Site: brandenburg
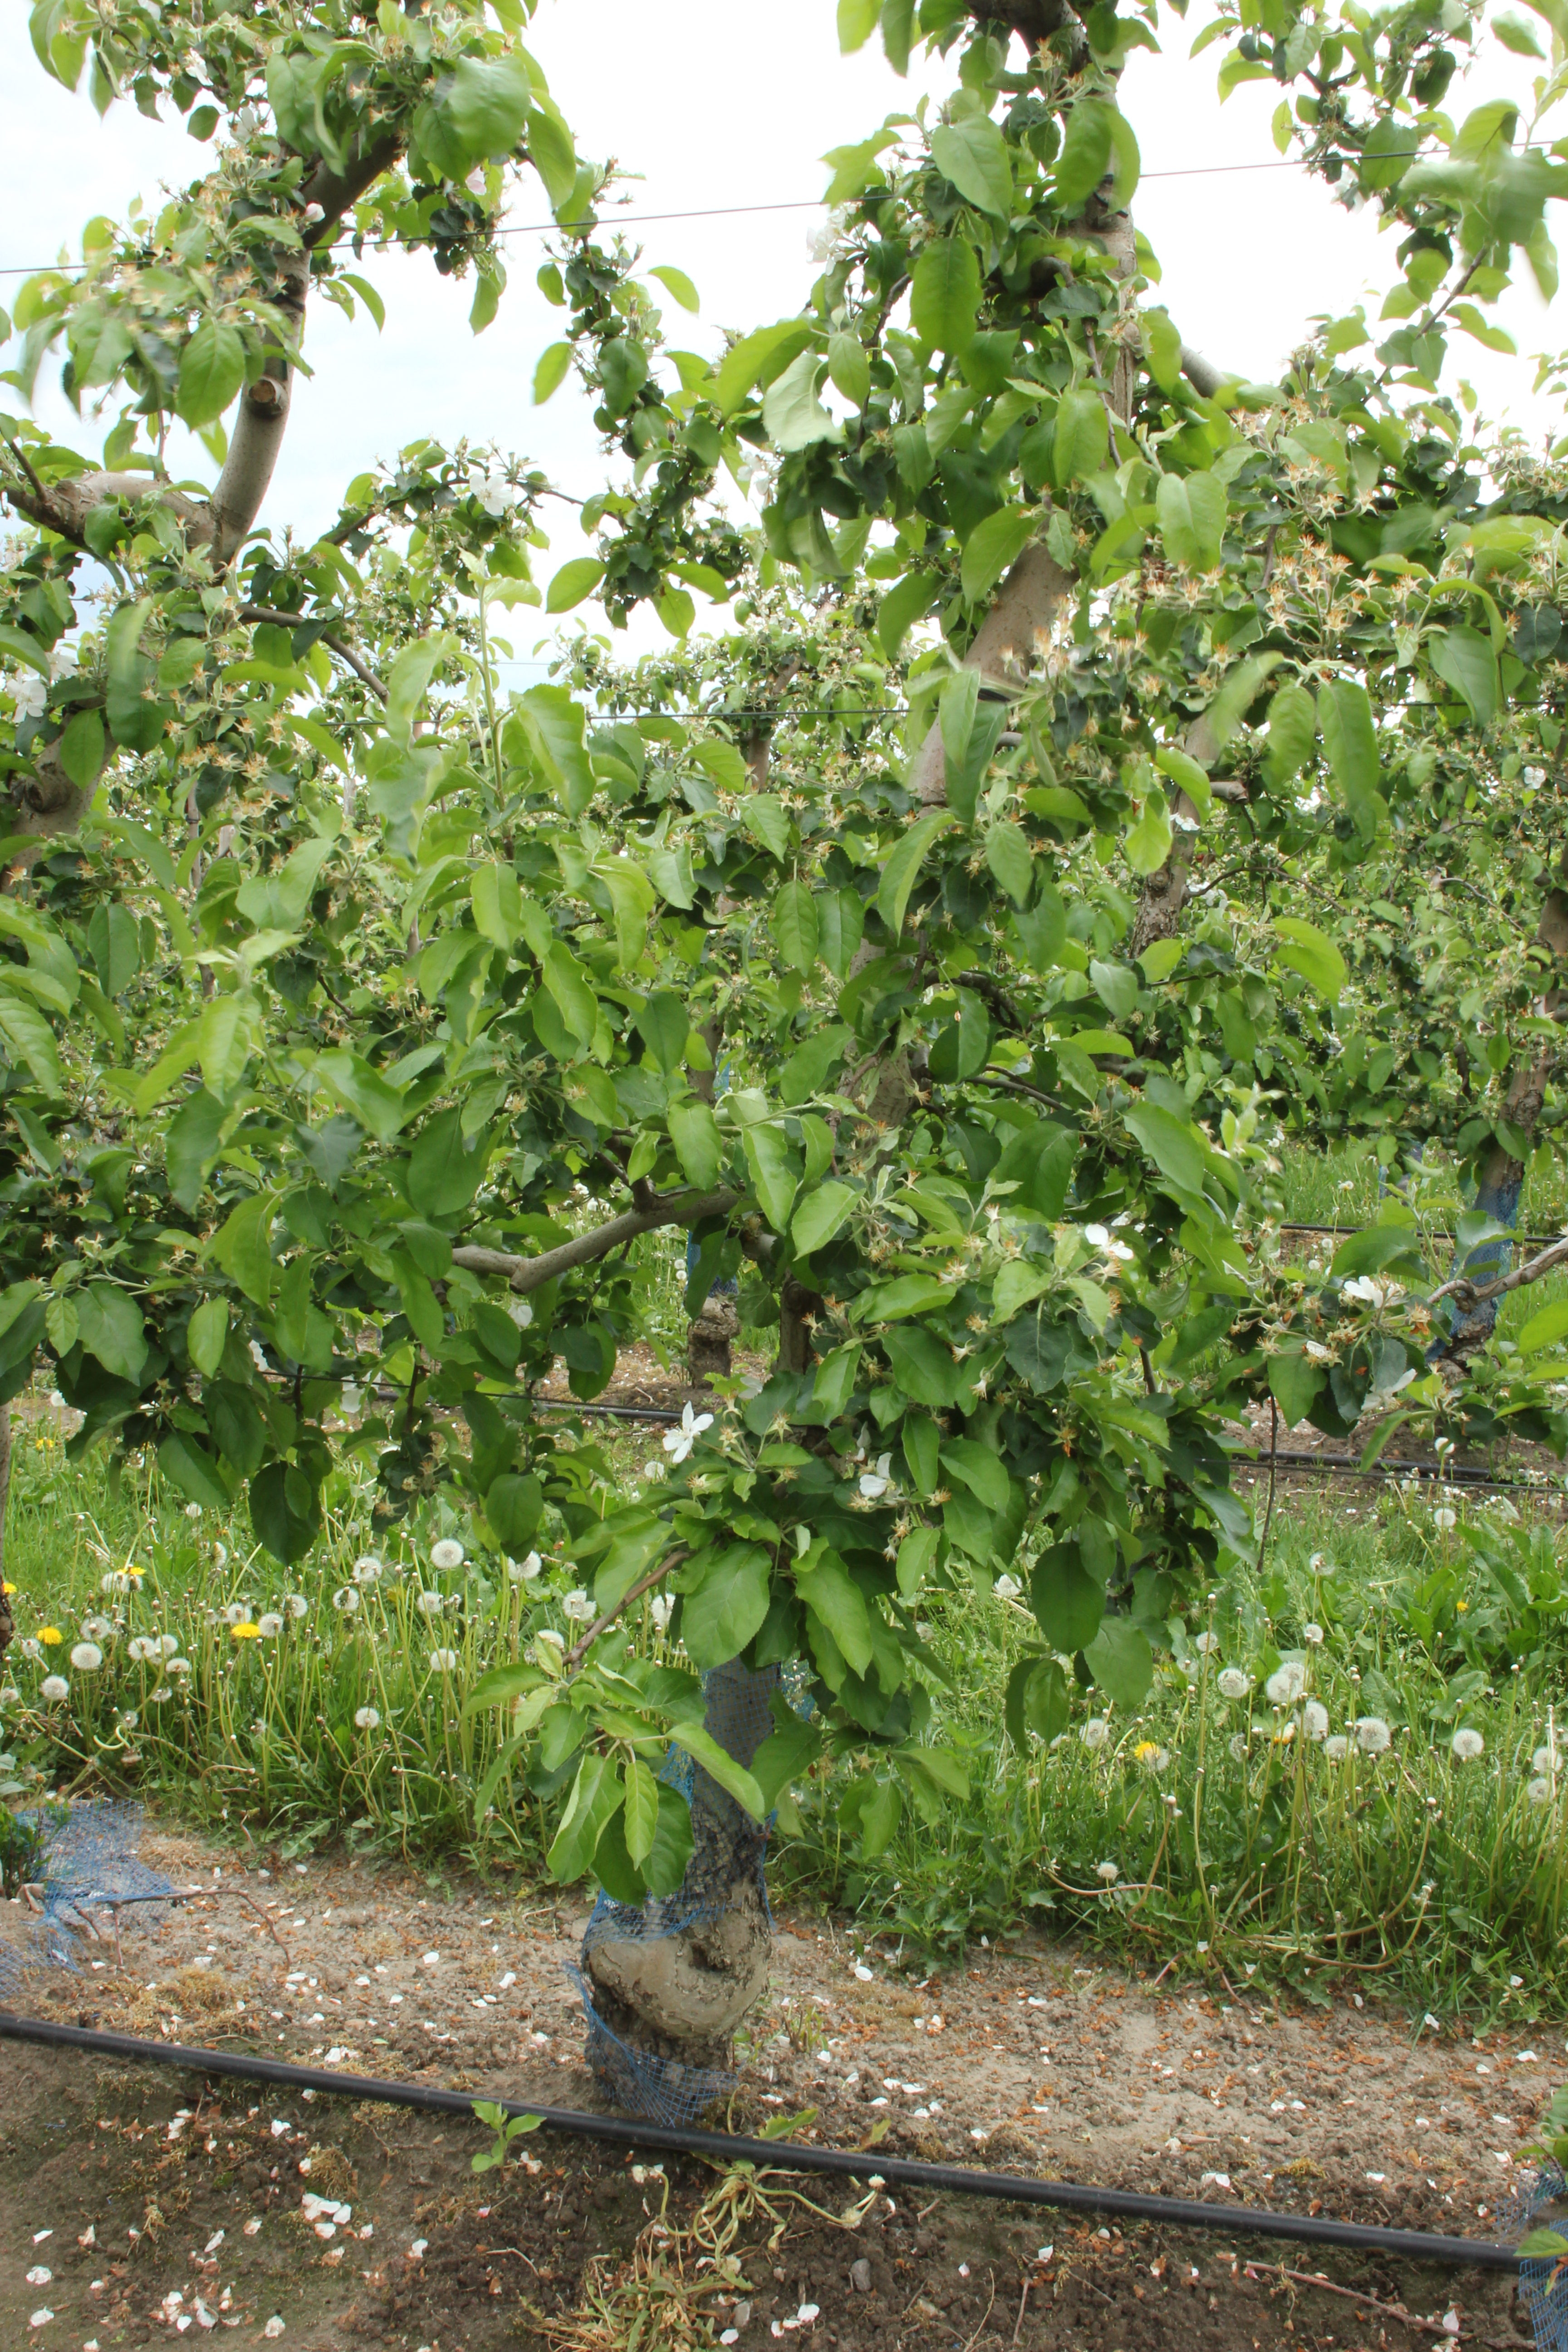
Growth stage (BBCH 67): Flowering